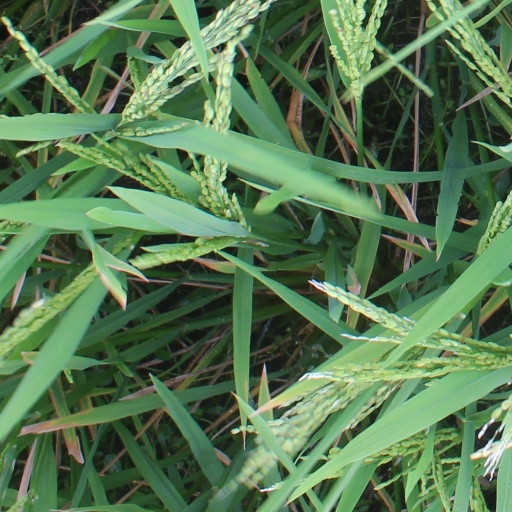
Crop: rice